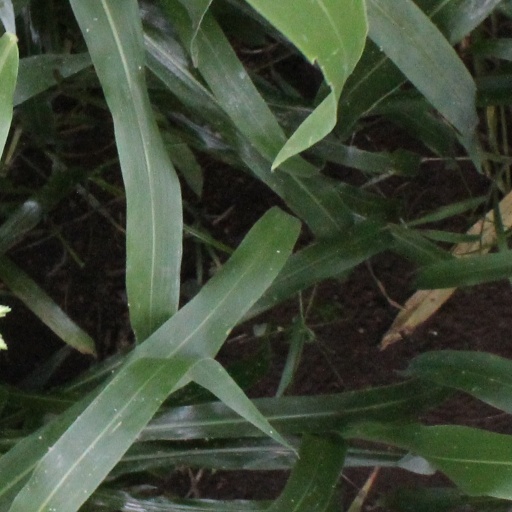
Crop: sorghum